Gaetano Scirea

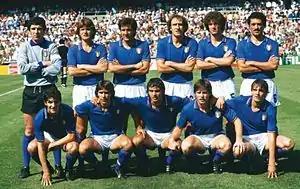
Scirea (standing, third from left) with Italy national team in the victorious 1982 World Cup

Scirea's debut for the Italy national team was on 30 December 1975, against Greece. He immediately became an irreplaceable pillar of the team managed by Enzo Bearzot, and played in three World Cups, and one European Championship on home soil in 1980, where Italy finished in fourth place after reaching the semi-final, and Scirea was named part of the team of the tournament.